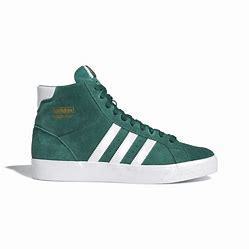
Brand: Adidas
Model: Basket Profi